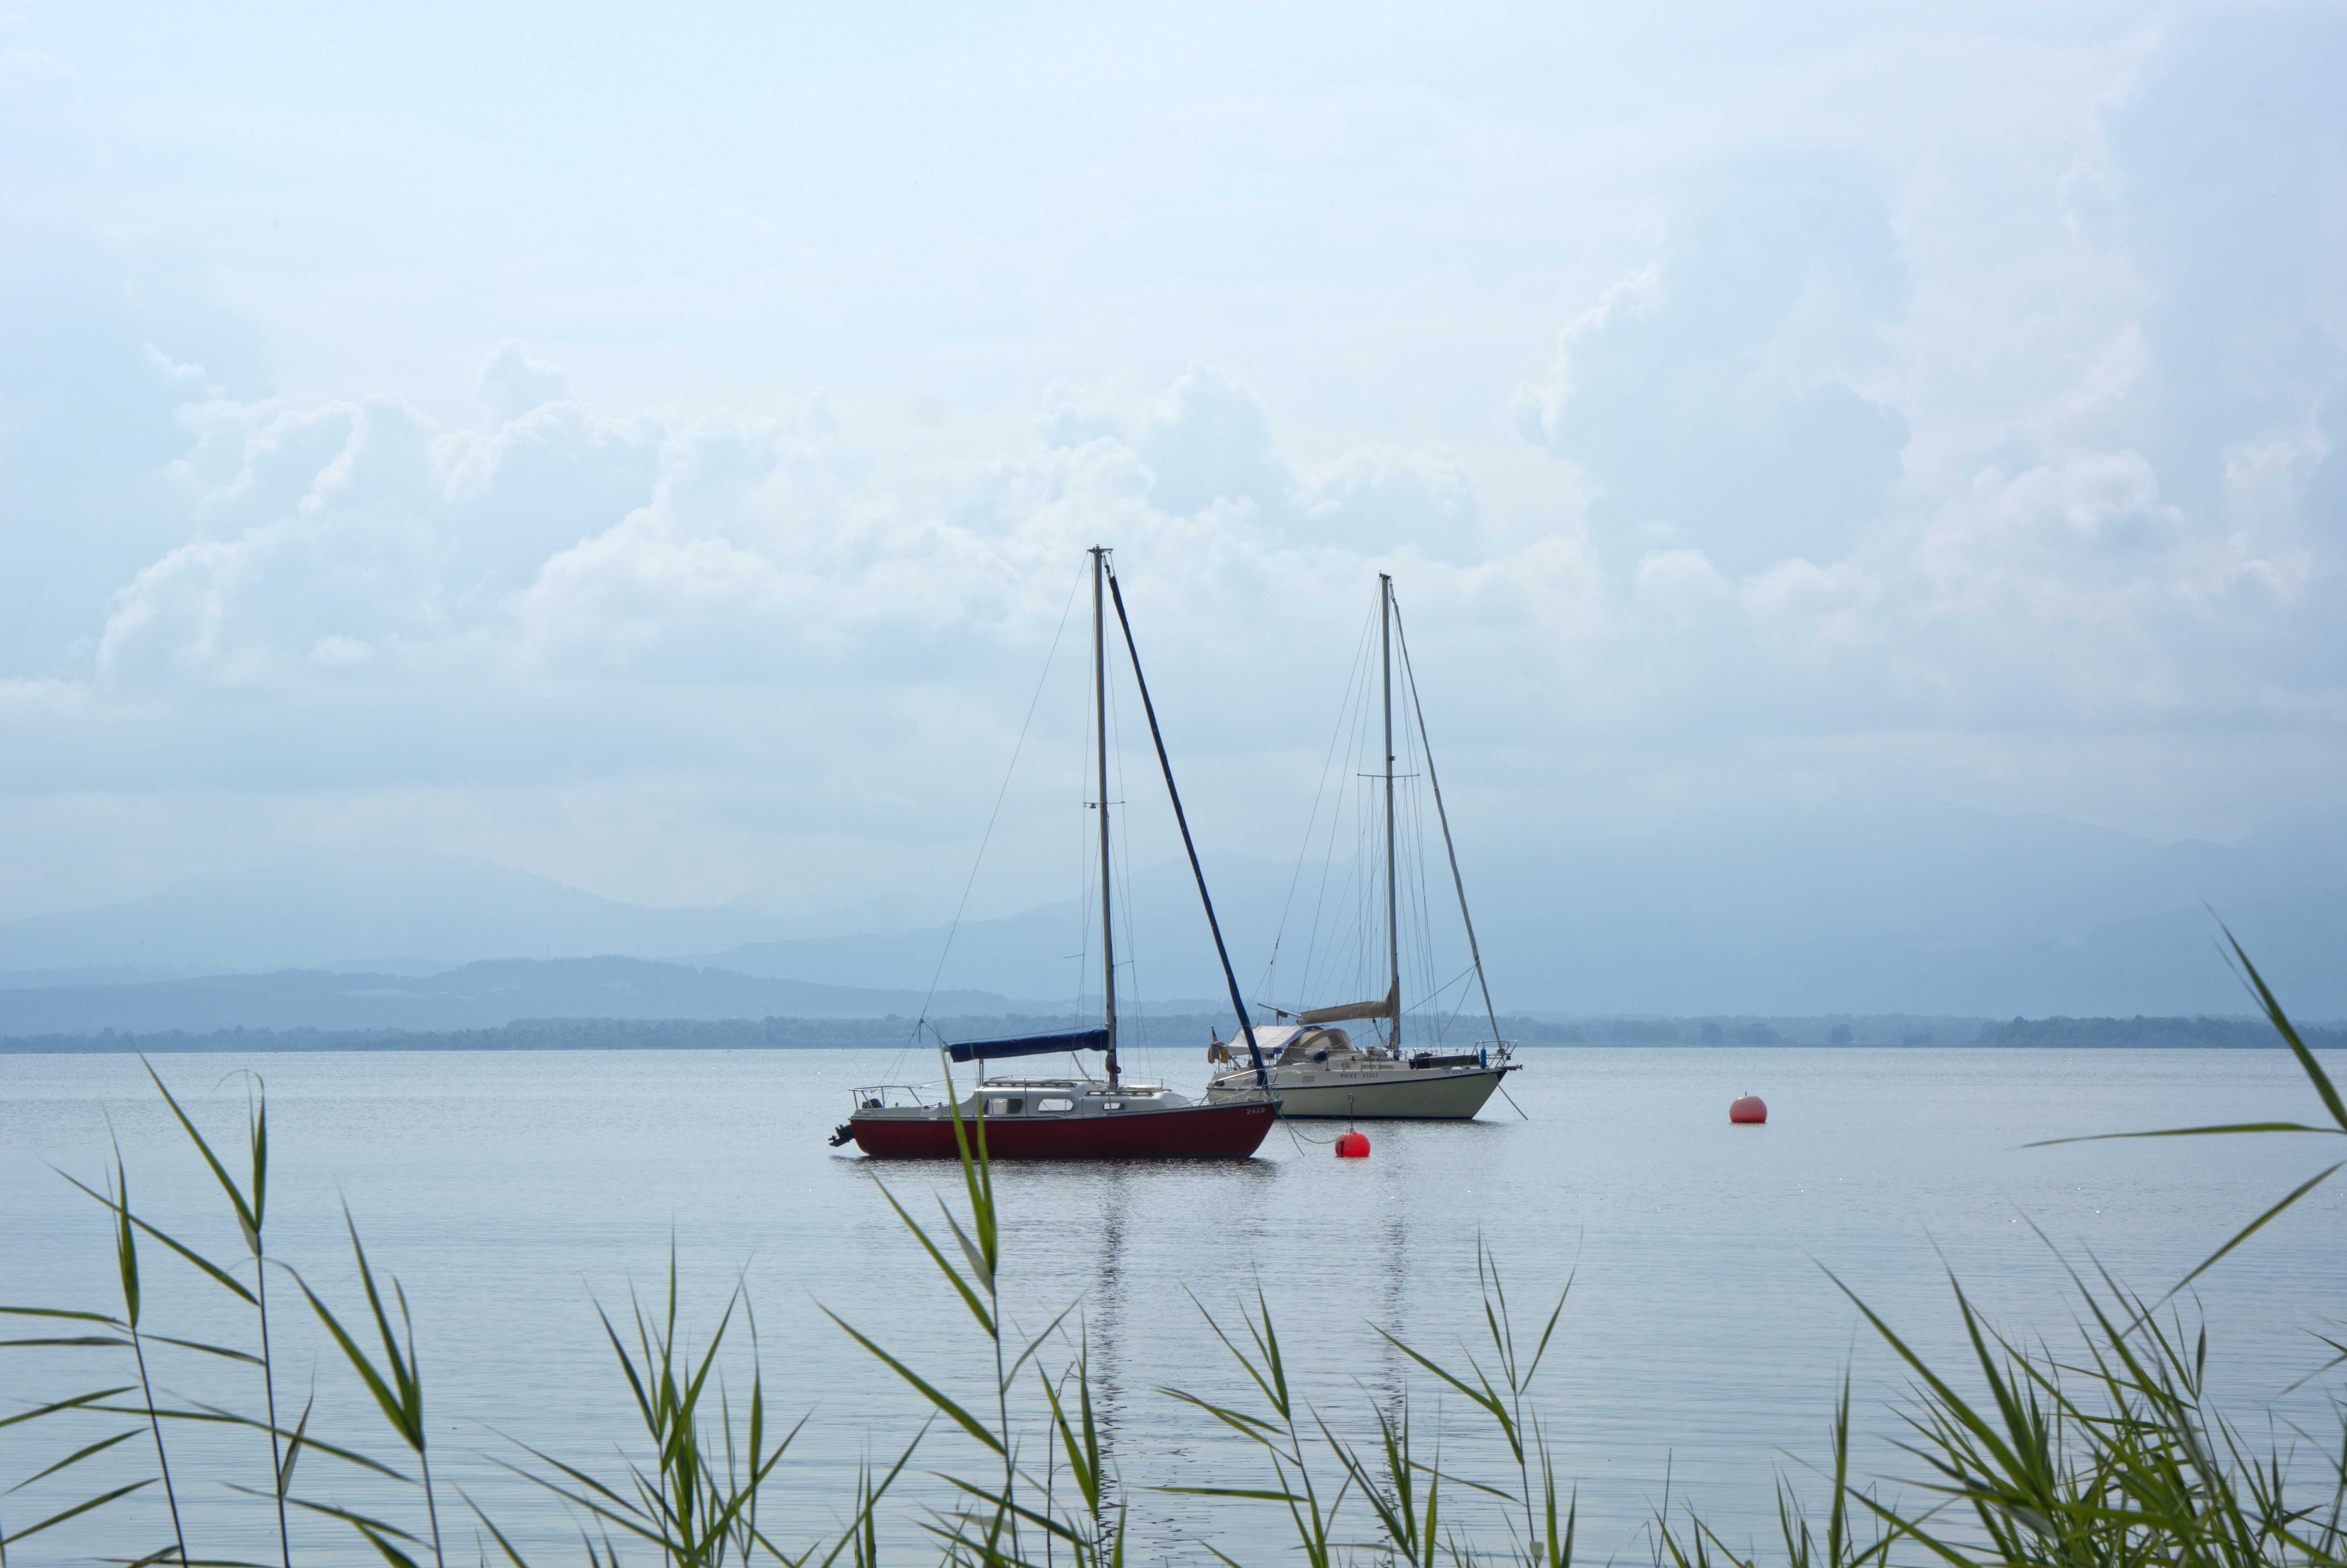
landscape, sea, coast, water, ocean, sky, boat, shore, lake, wind, reed, vehicle, mast, sailing, bay, romantic, sailboat, clouds, boats, sail, anchorage, watercraft, chiemsee